Charles Joseph Gravier

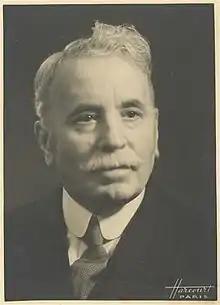
Charles Joseph Gravier

Charles Joseph Gravier (4 March 1865, in Orléans – 15 November 1937, in Paris) was a French zoologist.